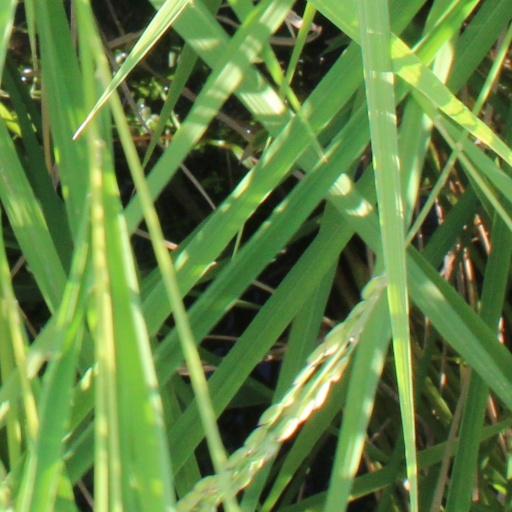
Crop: rice